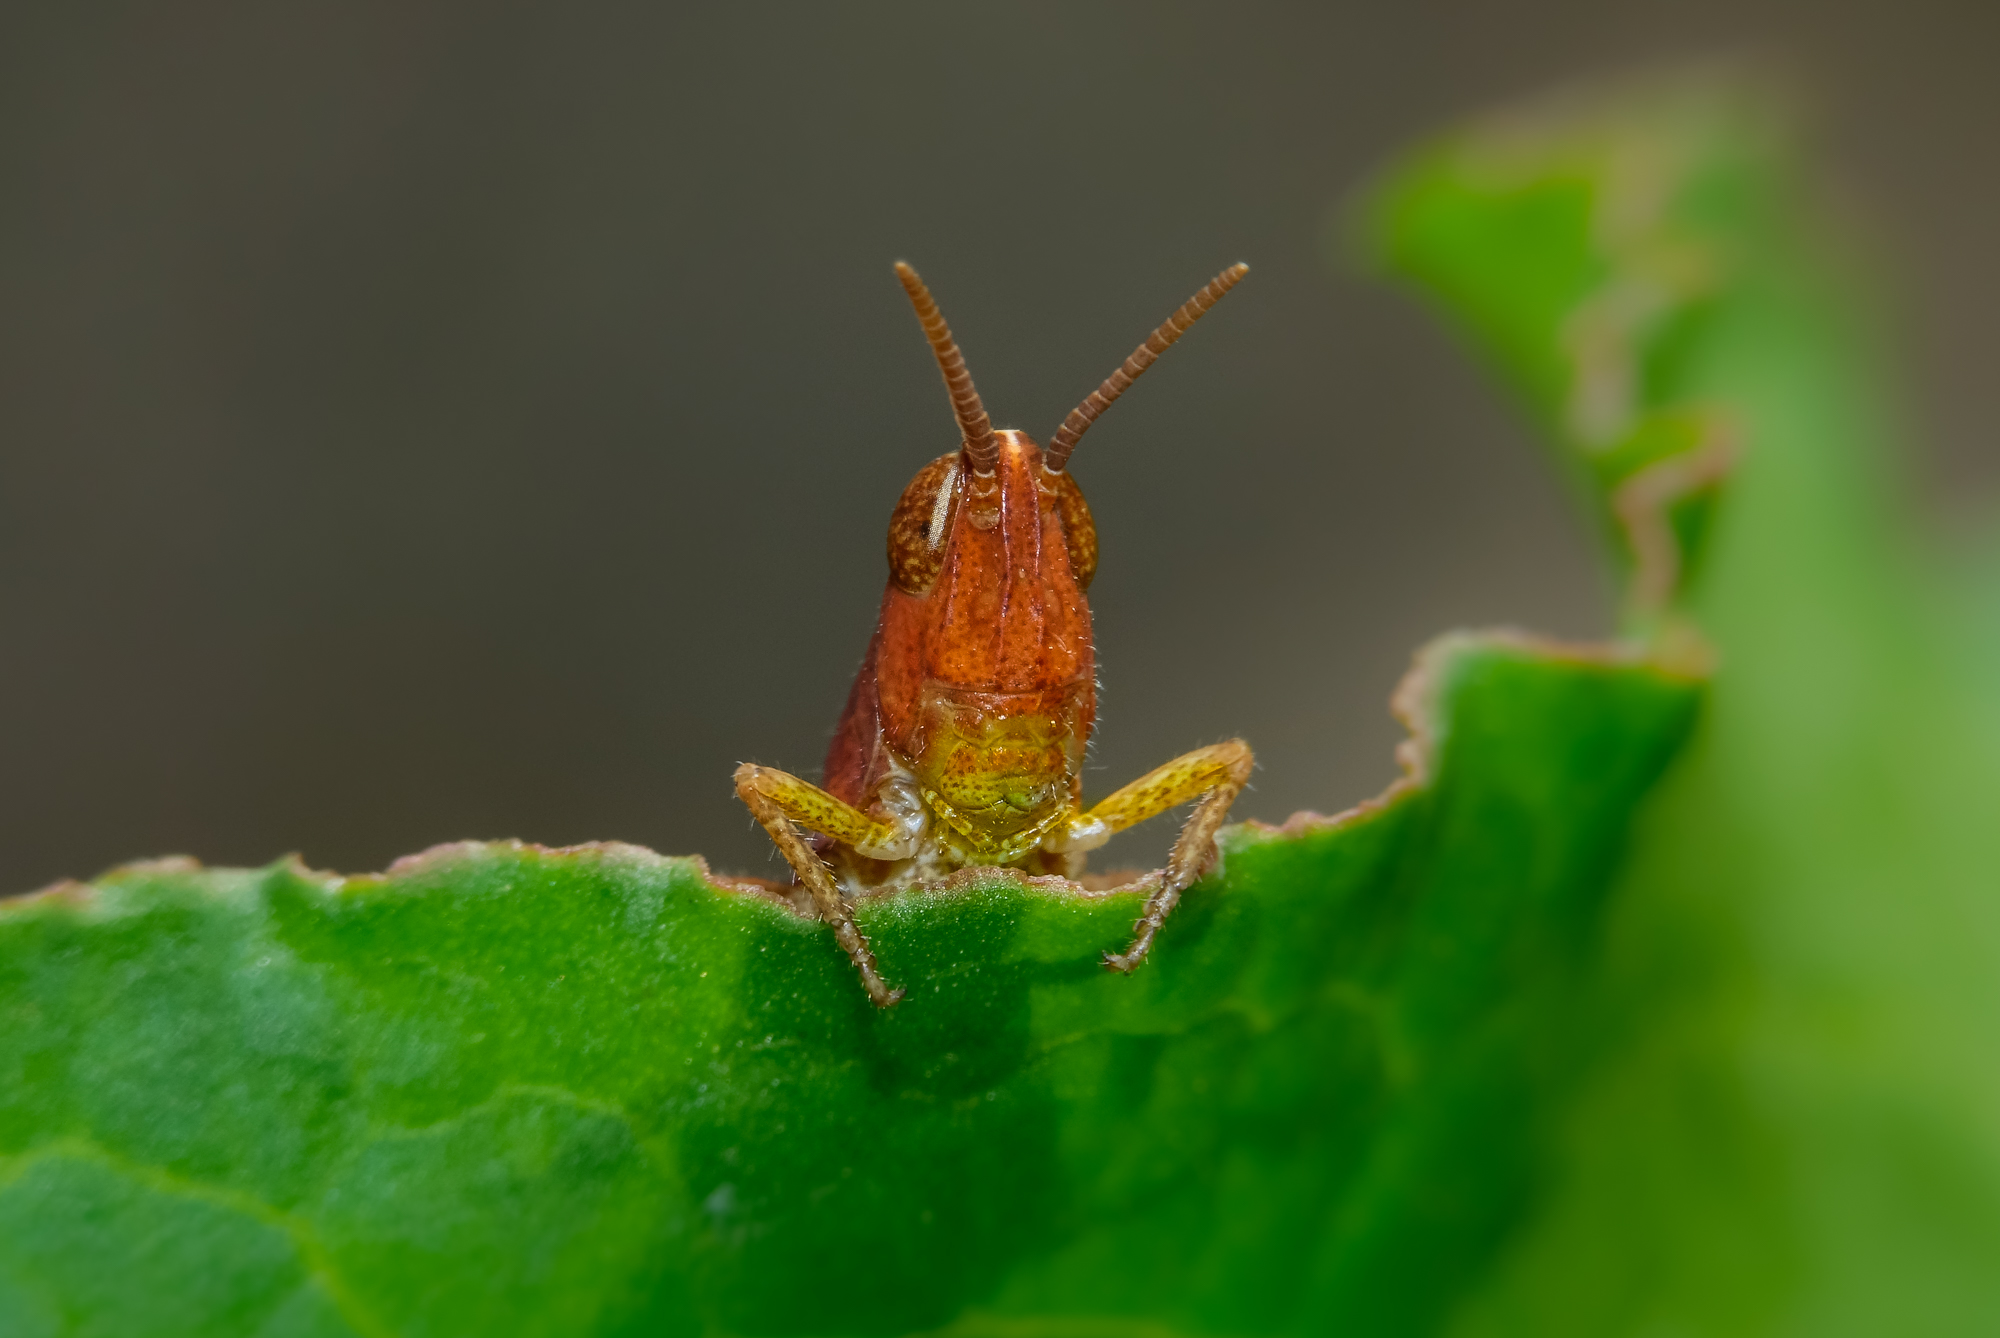
nature, photography, leaf, green, insect, macro, fauna, invertebrate, close up, animals, naturaleza, grasshopper, ggl1, gaby1, xovesphoto, sonydscrx10iii, sonyrx10iii, rx10iii, rx10m3, animales, hoyamacro, saltamontes, hoyapro1, macro photography, arthropod, leaf beetle, plant stem, true bugs, cricket like insect